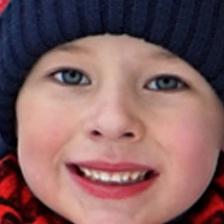
Label: faces